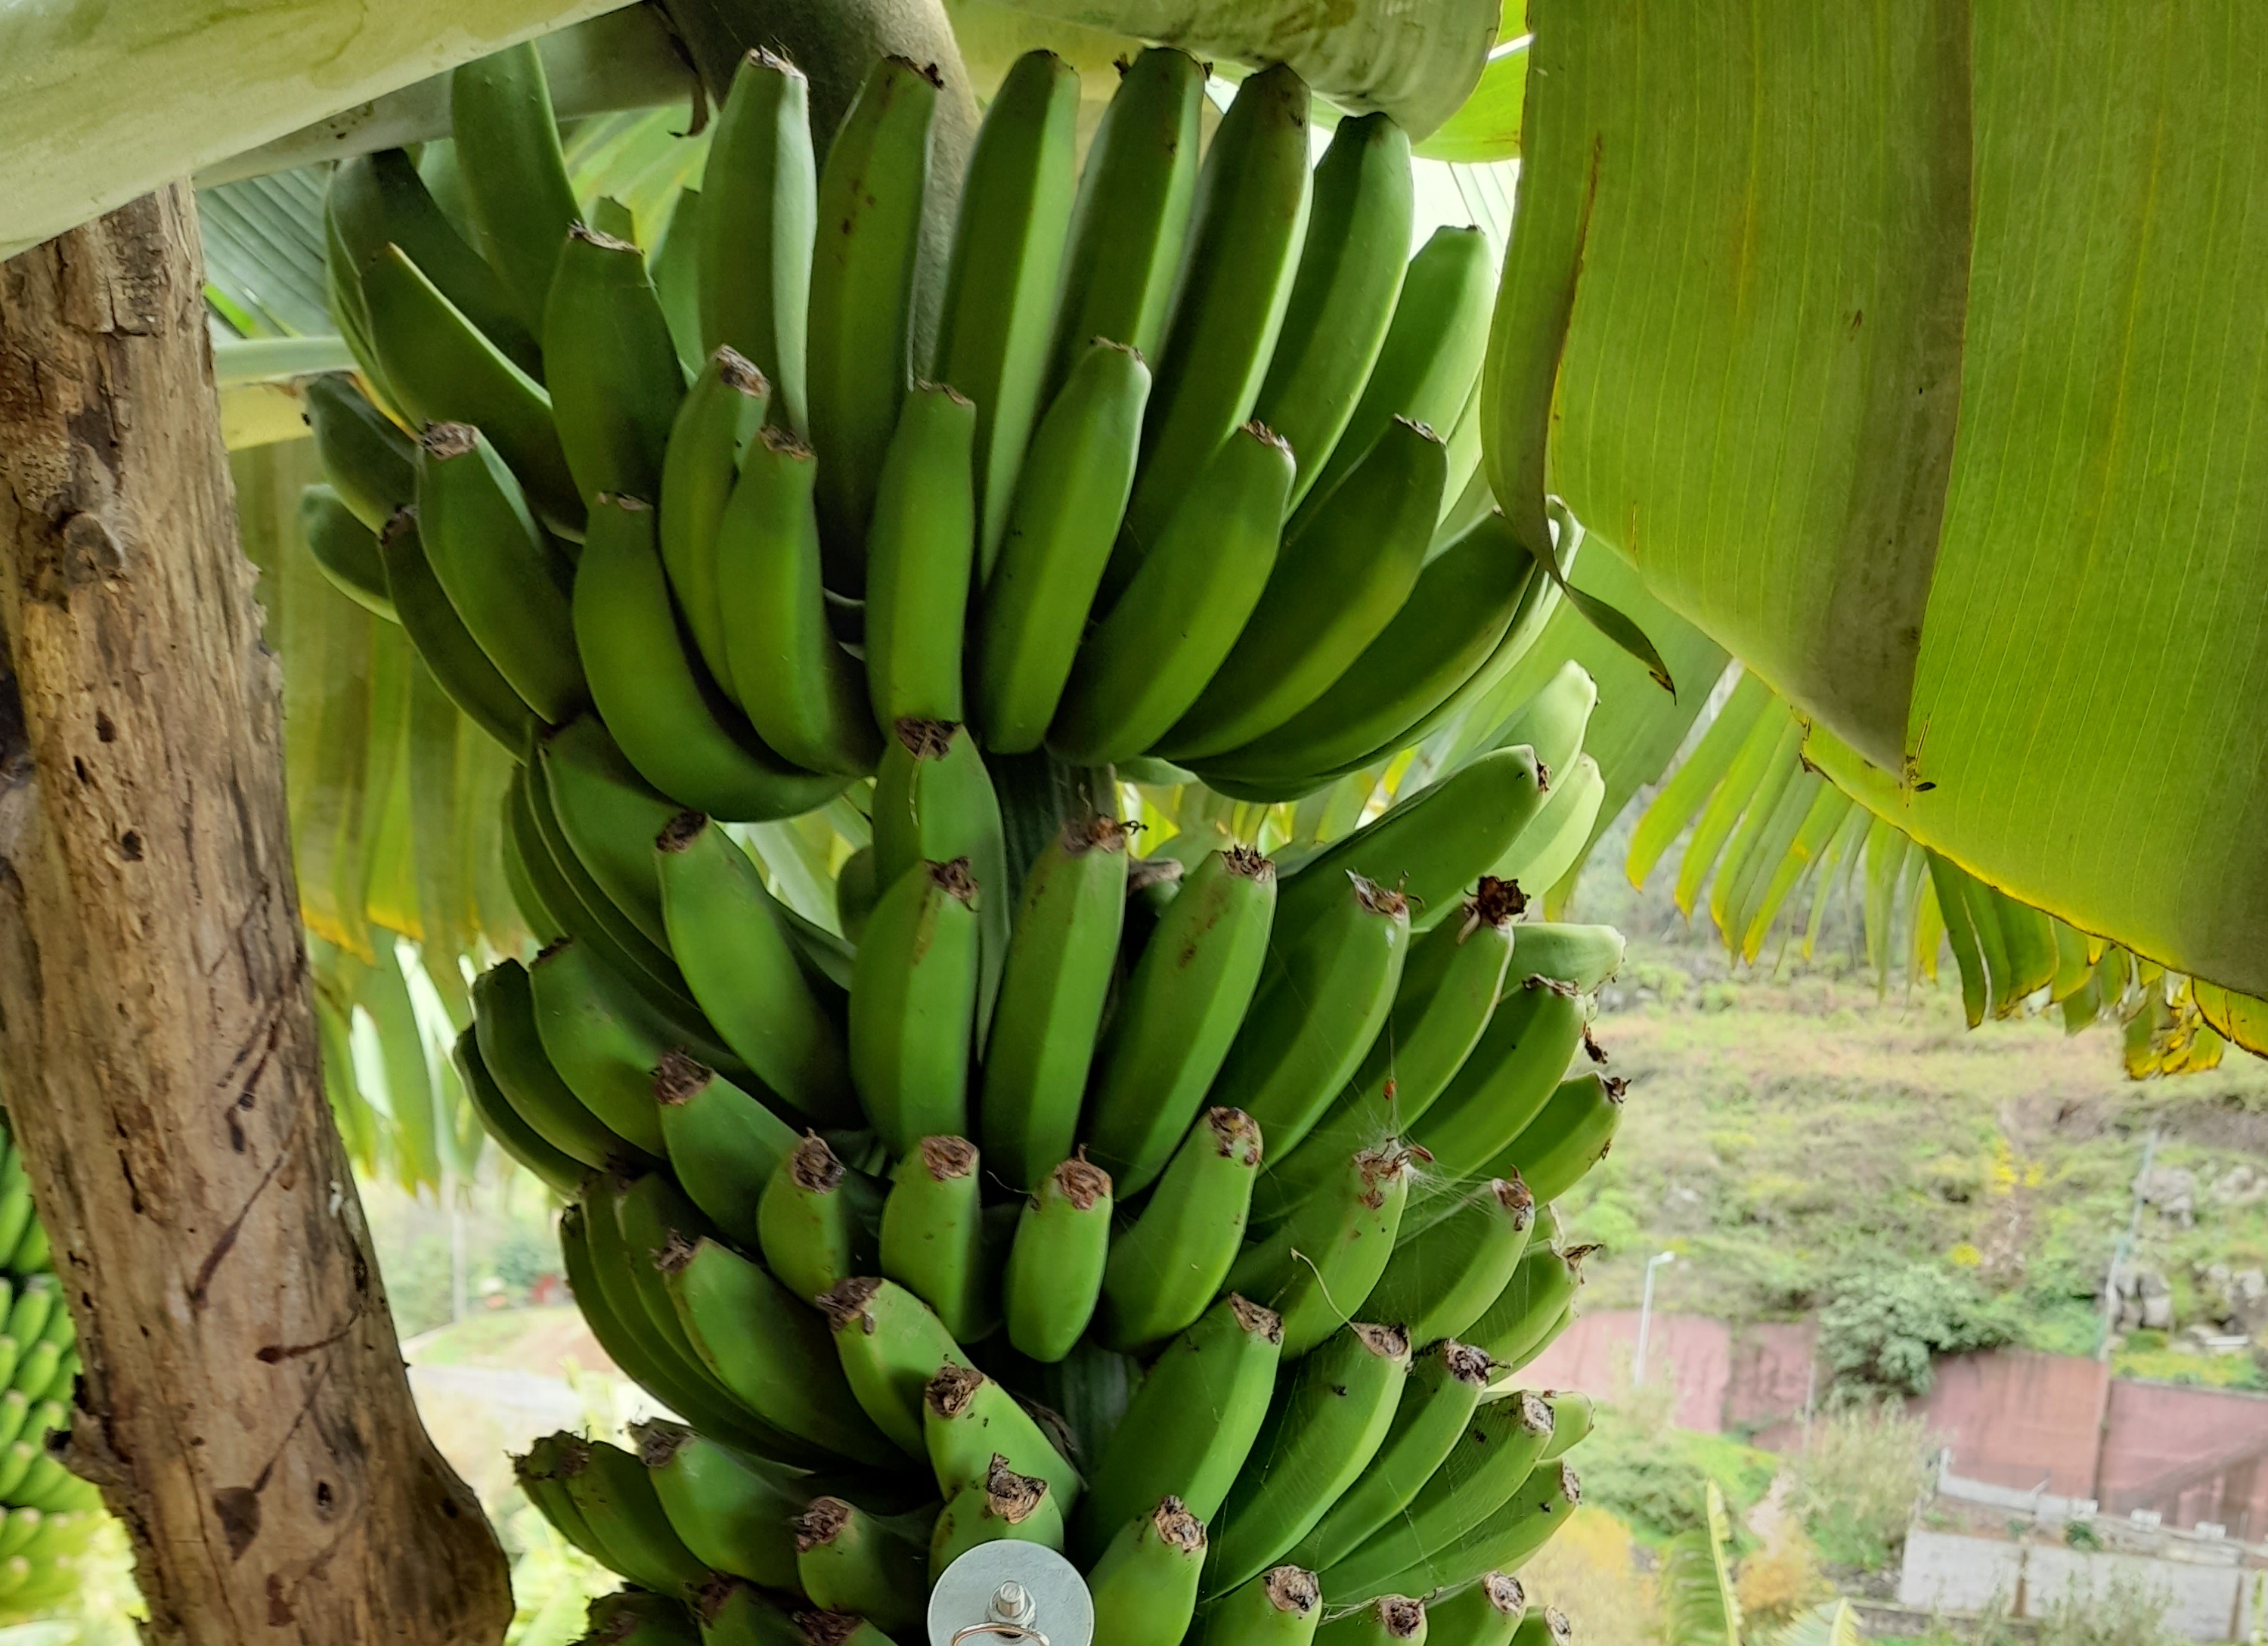
Label: Keep